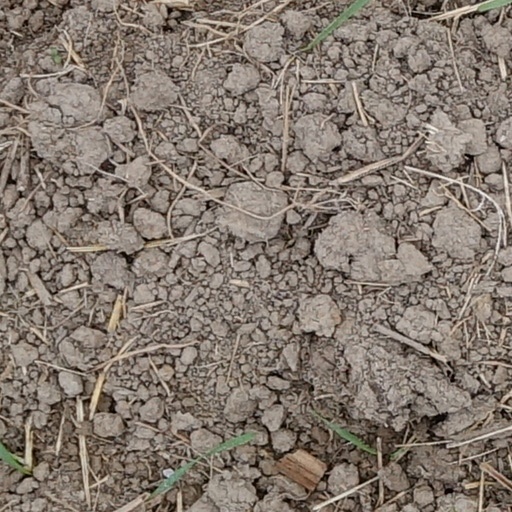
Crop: wheat